San Salvatore alle Coppelle

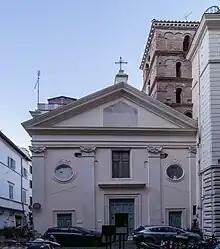
The church

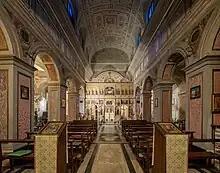
Interior

San Salvatore alle Coppelle is a church in Rome, on piazza delle Coppelle in the Sant'Eustachio district.